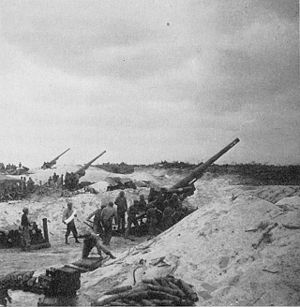
155 mm Long Tom / Varianter
M2 under Slaget om Okinawa.
155 mm kanon M1 og M2, almindelig kendt som Long Tom, var 155 millimeter feltartilleri, som blev brugt af De Forenede Staters væbnede styrker under 2. Verdenskrig. Long Tom erstattede Canon de 155 mm GPF i amerkansk tjeneste.